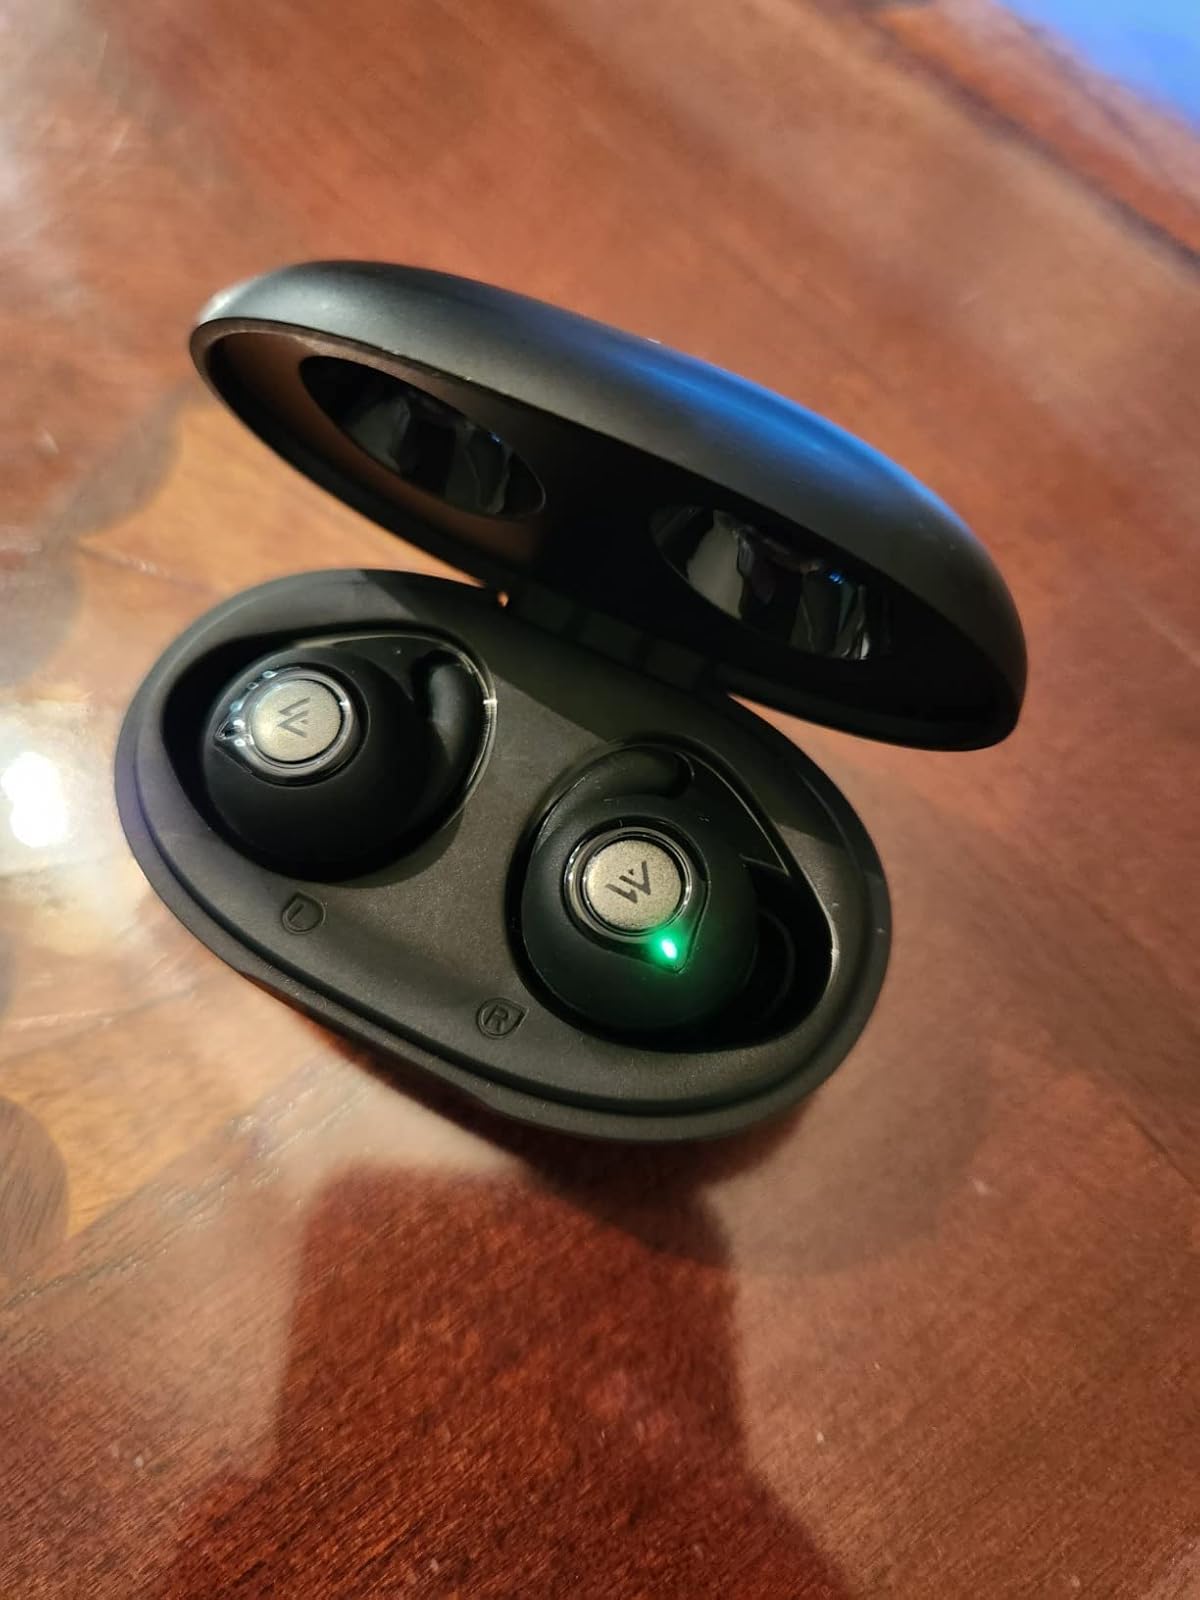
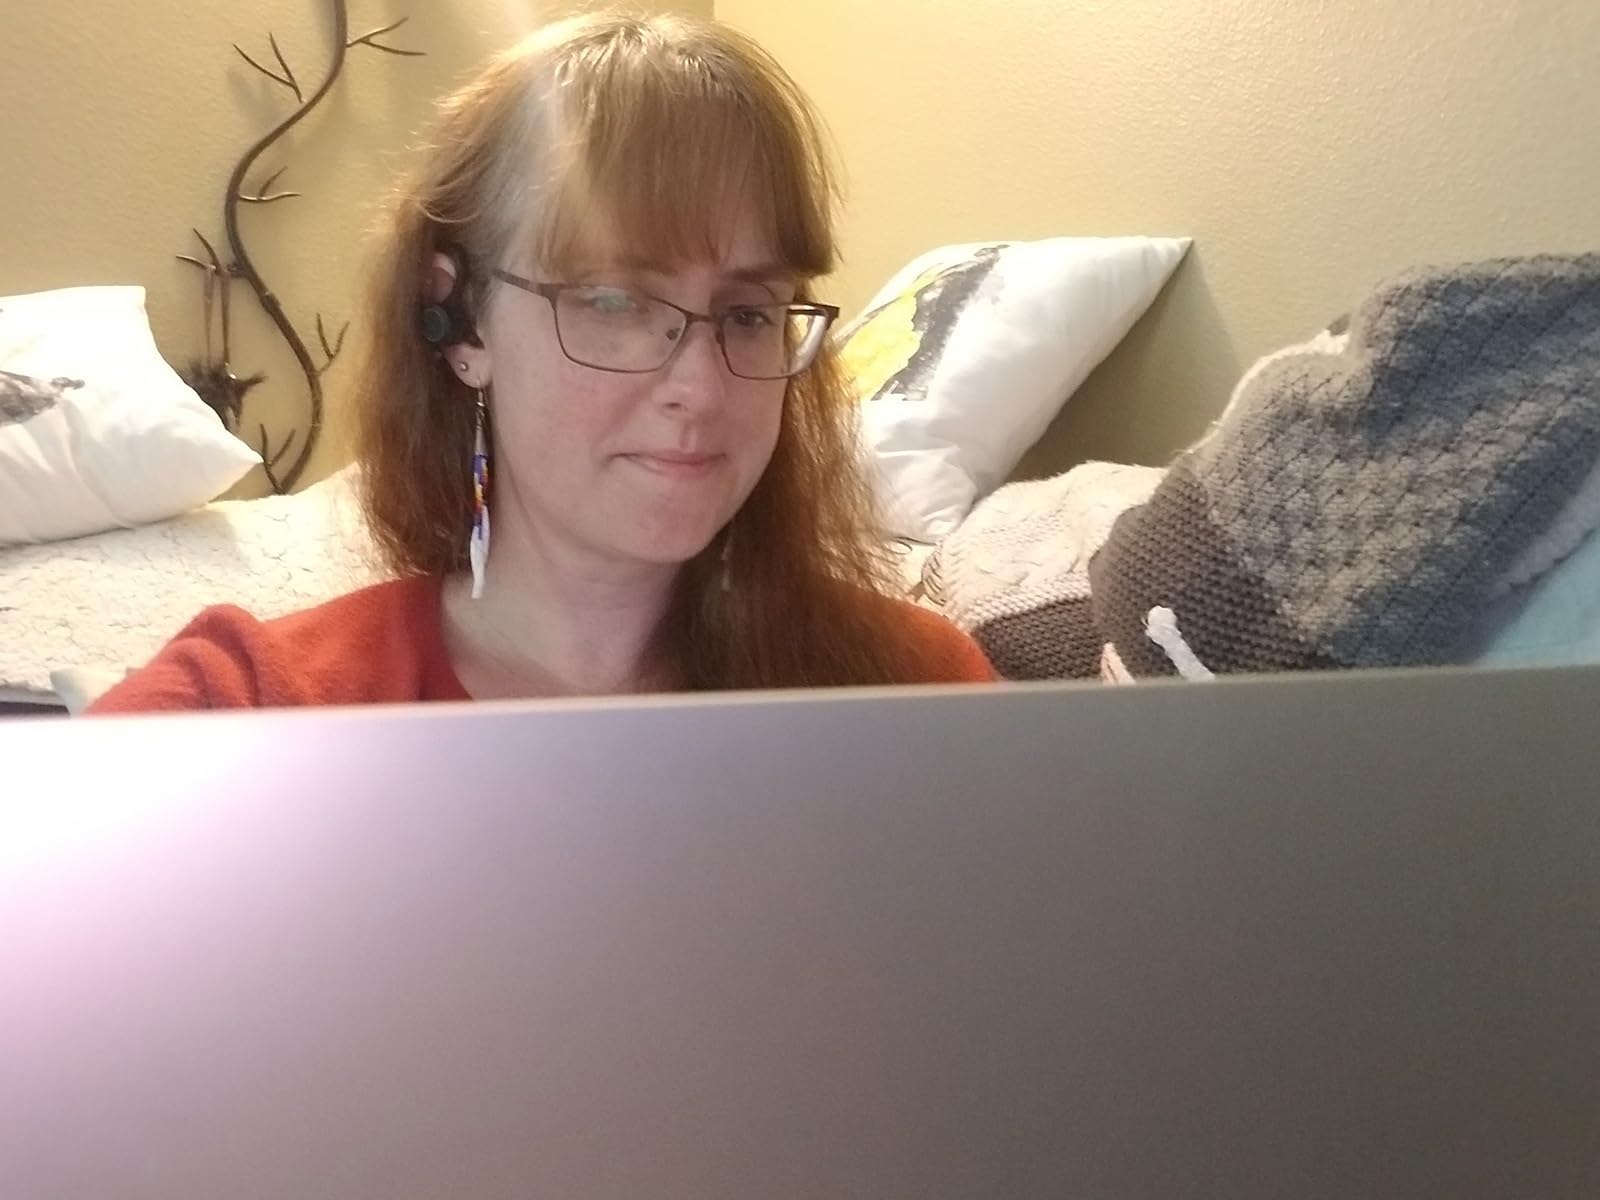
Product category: earbuds
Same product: no